Åhléns

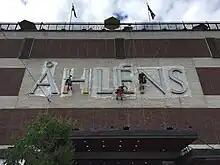
Renovation of the sign of Åhléns City, 2017

Åhléns is a chain of Swedish department stores. With locations in almost every city in the country, including 18 in Stockholm alone , it is the fourth largest group of fashion stores in Sweden.